Elacatinus puncticulatus

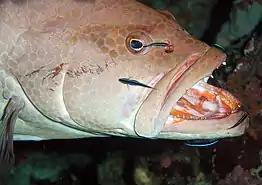
"Elacatinus" cleaner gobies feeding off ectoparasites of a much larger "client" fish

"Elacatinus puncticulatus" are found in corals in the continental shelf of the TEP. They often live in association with sea urchins, although the reason for this is undetermined. The "Elacatinus" genus feeds primarily on ectoparasites from cleaning and cellular fish debris, and "E. puncticulatus" seem to be no different. Both males and females clean. Cleaning gobies can display cheating behavior when cleaning with a partner, where they consume scales and mucus from the clients instead of just ectoparasites, although this is uncommon in the "Elacatinus" genus. When cleaning with the opposite sex, males tend to modify behavior to be more cooperative and females tend to stay the same. Clients of this cleaning mutualism are either non-predatory fish like parrotfishes, or piscivorous fish that are potential predators for the goby, like longfin damselfish, yellowtail damselfish, and graysby grouper. While some clients are predatory to "E. puncticulatus" and other cleaner gobies, the predatory clients are often immediately cleaned upon arrival, which could help their identification as a cleaner and reduce the risk of predation. The immediate cleaning of those predator clients may reduce the risk of predation, but it does not provide any foraging advantage since predator clients and non-predator clients offer the same amount of ectoparasites, and predatory clients often decrease the visits made by the more abundant non-predatory clients.